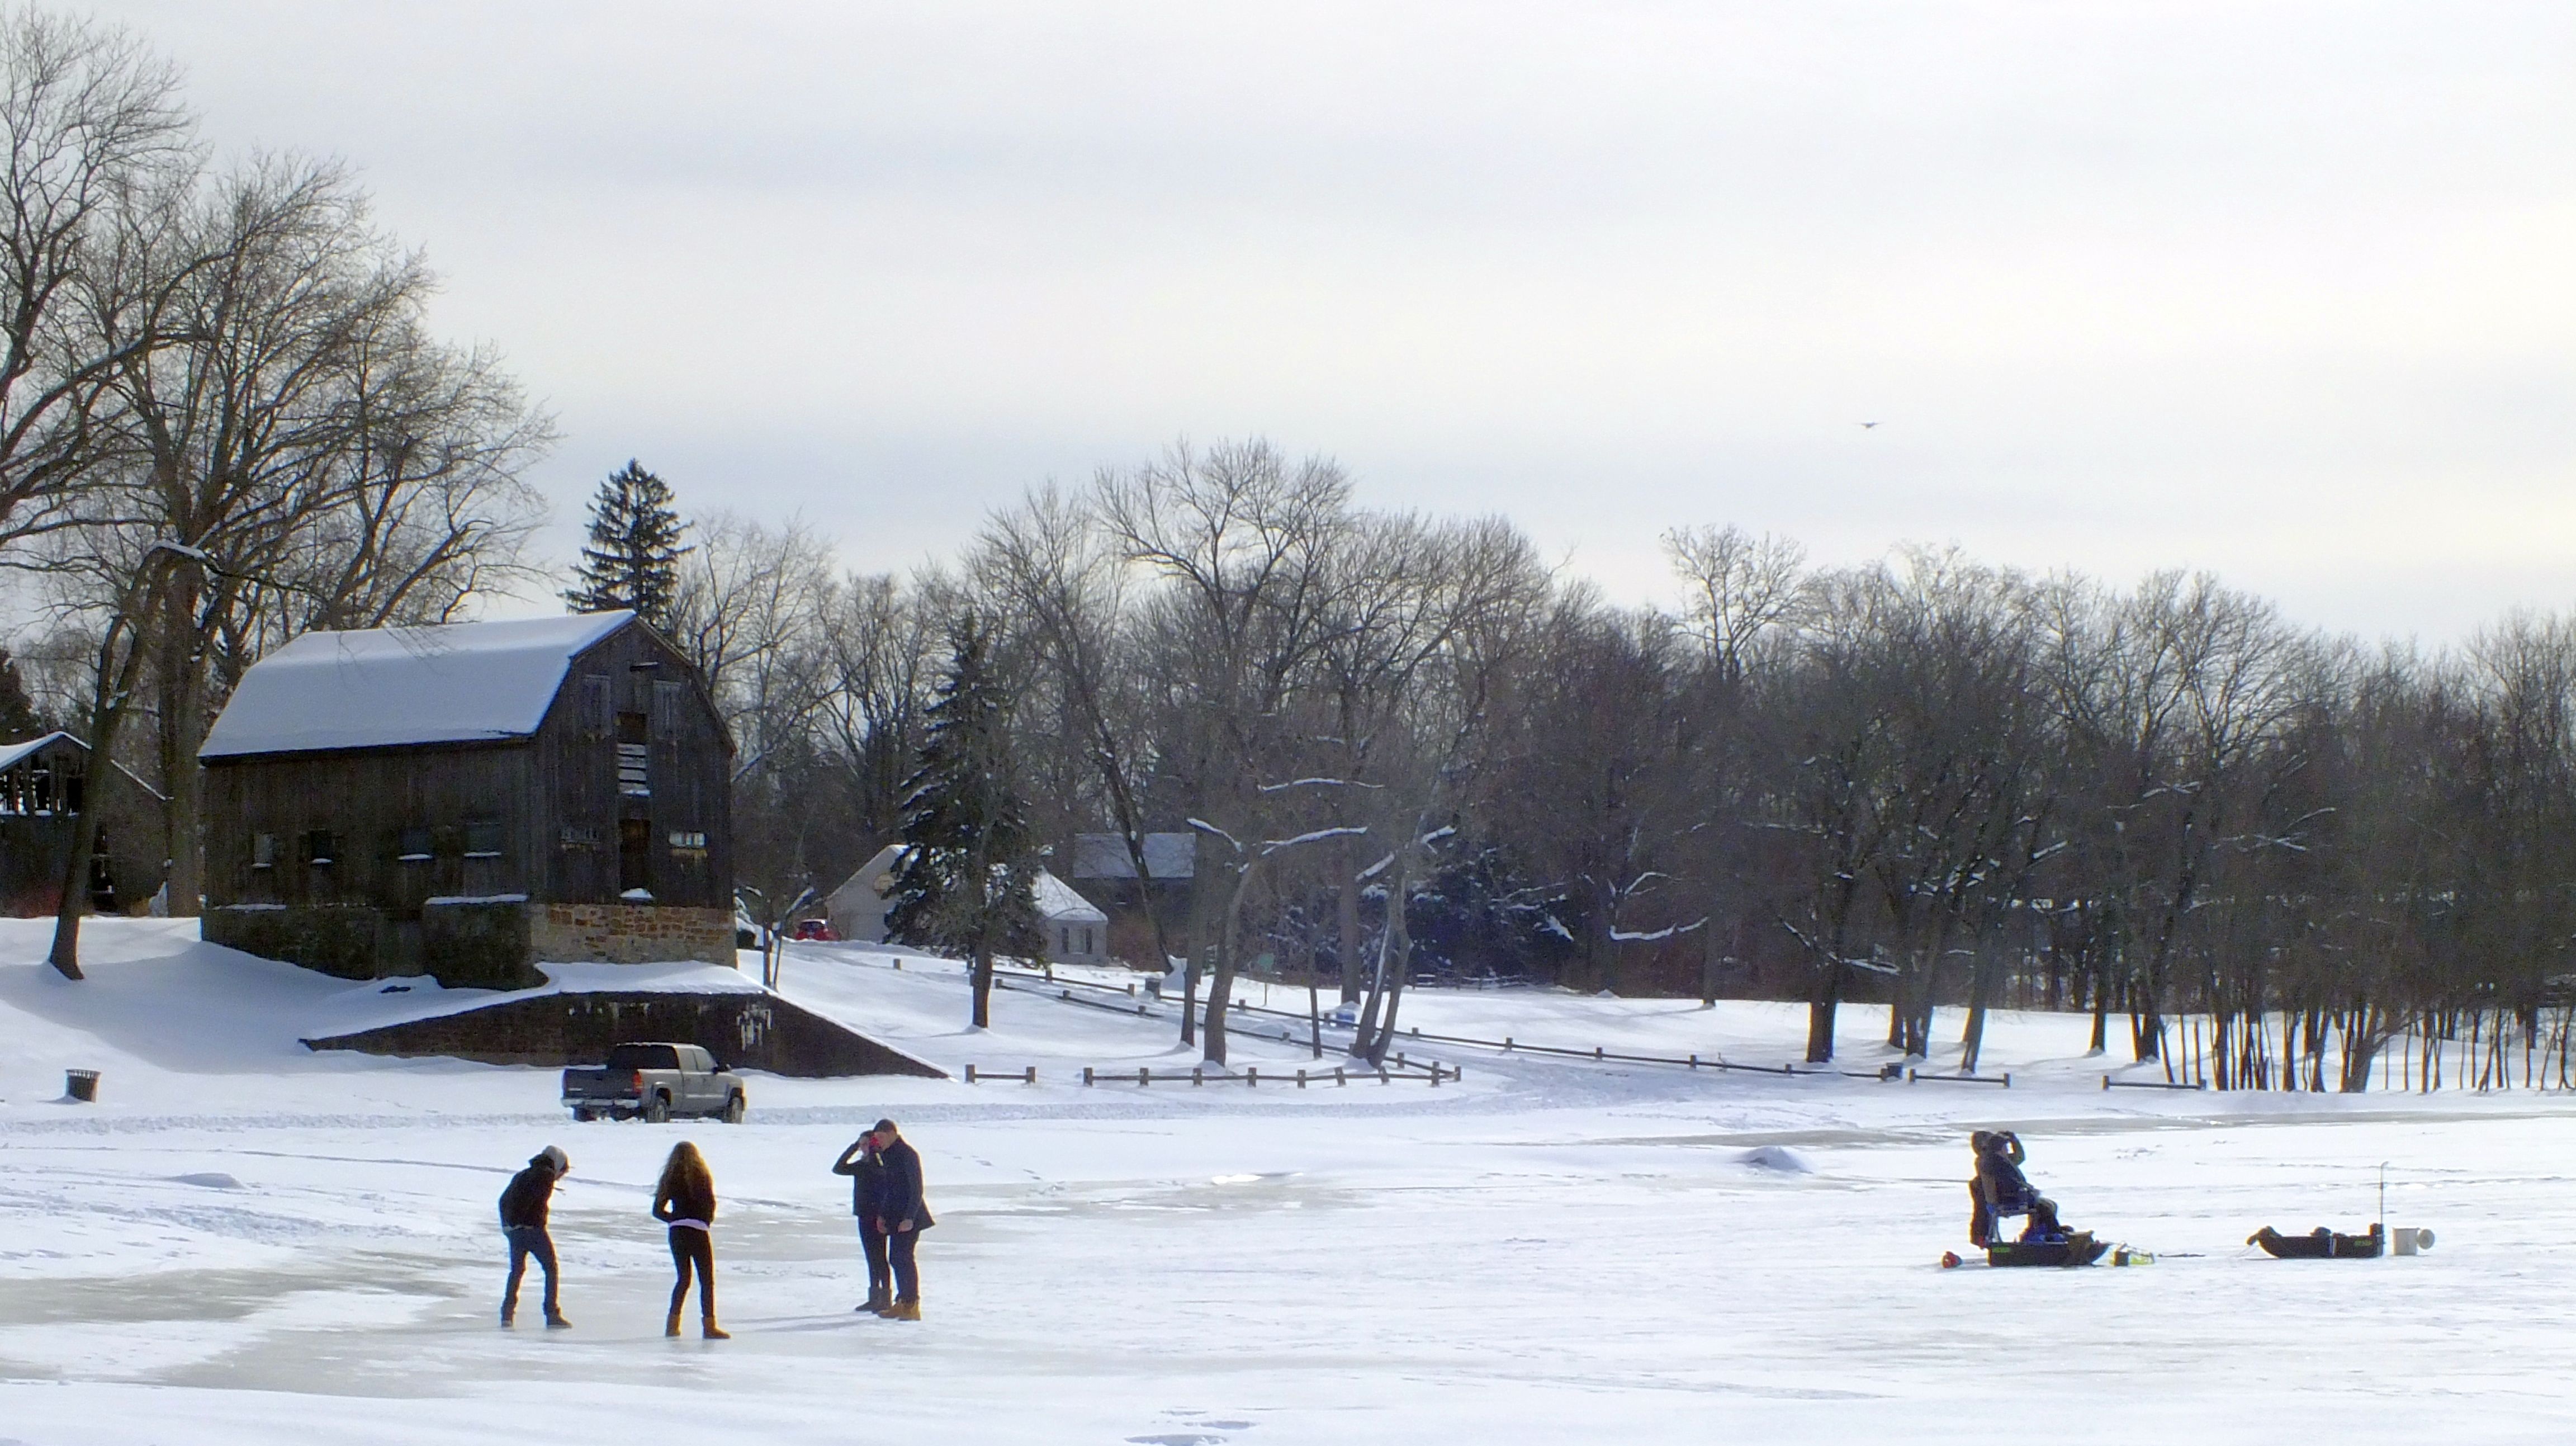
outdoor, snow, cold, winter, people, white, play, barn, pond, ice, weather, snowy, frozen, christmas, season, quaint, winter sport, fun, footwear, scene, blizzard, wonderland, xmas, ice fishing, nordic skiing, ice rink, wethersfield ct